César Chávez Park

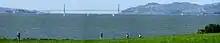
The park provides a westward view onto Alcatraz, the Golden Gate Bridge and San Francisco Bay.

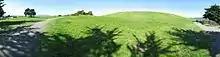
The grassy hills of "César Chávez Park".

César Chávez Park is a city park of Berkeley, California named after César Chávez. It can be found on the peninsula on the north side of the Berkeley Marina in the San Francisco Bay and is adjacent to Eastshore State Park.